Sensory nervous system

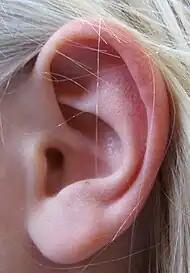
Human ear

The visual cortex is the part of the cerebral cortex that processes visual information. Processing in the visual cortex starts in the primary visual cortex, labeled V1 or Brodmann area 17, as well as the extrastriate visual cortical areas V2-V5. Located in the occipital lobe, V1 acts as the primary relay station for visual input, transmitting information to two primary pathways labeled the dorsal and ventral streams. The dorsal stream includes areas V2 and V5, and is used in interpreting visual 'where' and 'how.' The ventral stream includes areas V2 and V4, and is used in interpreting 'what.' Increases in task-negative activity are observed in the ventral attention network, after abrupt changes in sensory stimuli, at the onset and offset of task blocks, and at the end of a completed trial.